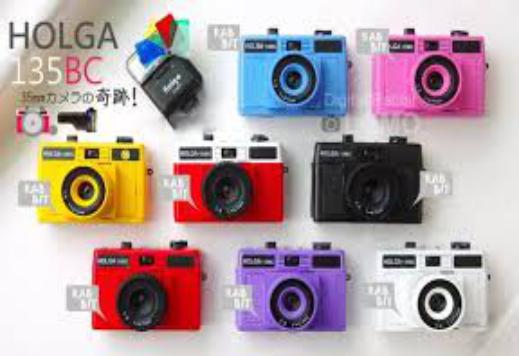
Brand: Holga
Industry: Electronic